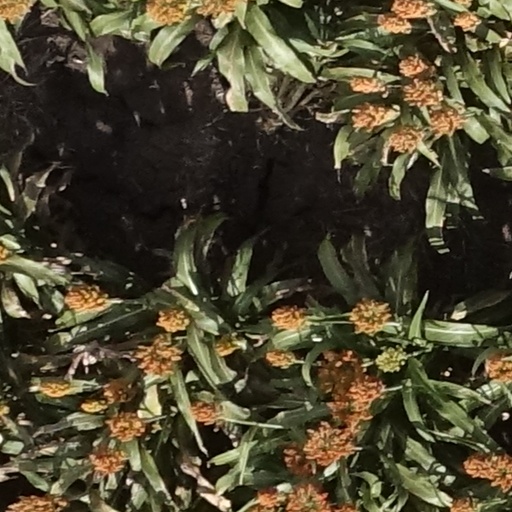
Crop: sorghum